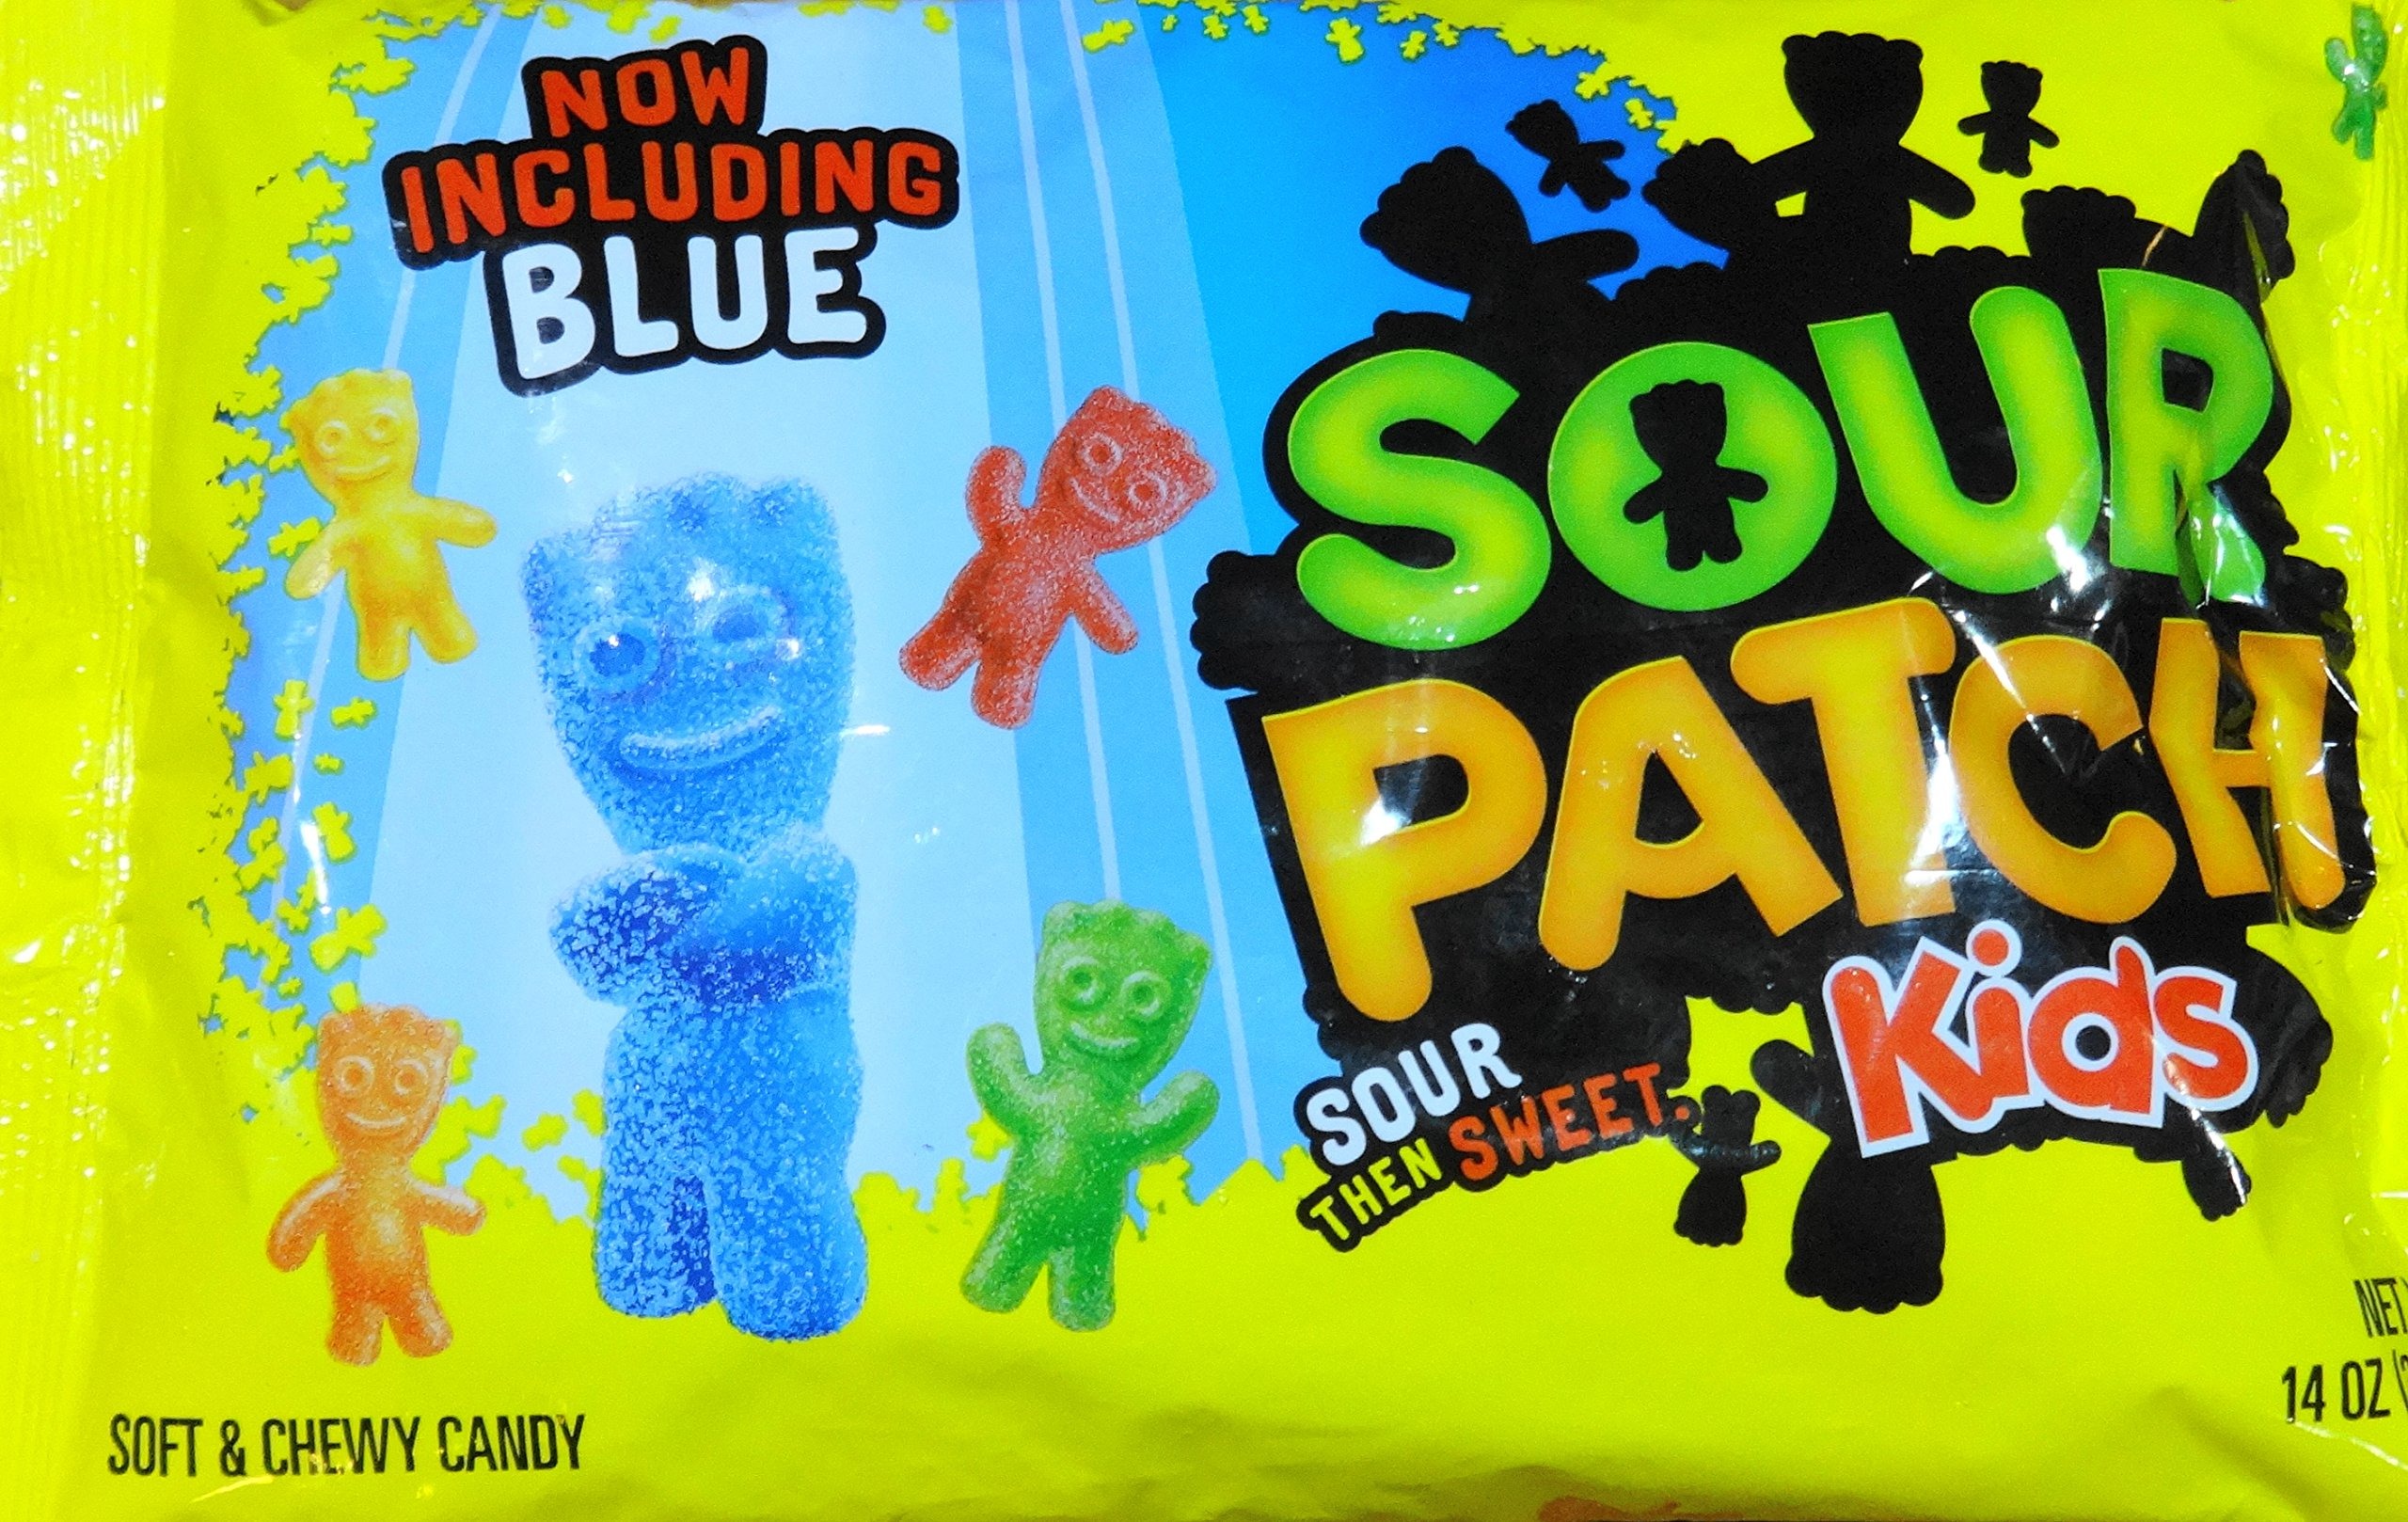
Item Name: Sour Patch Kids Soft & Chewy Candy, Now Including Blue, 14 Oz (397g), (3-packs) by Sour Patch
Bullet Point 1: Soft Chewy Candy: Sour Patch Kids are soft and chewy candies that come in a variety of flavors.
Bullet Point 2: Blue Color: This particular pack includes blue colored Sour Patch Kids candies.
Bullet Point 3: Birthday Candy: These candies make great party favors or gifts for birthdays and celebrations.
Bullet Point 4: Low Calorie: Sour Patch Kids are fat-free and have no artificial flavors.
Bullet Point 5: Fun to Eat: The sour taste and chewy texture make these candies a fun treat to enjoy.
Value: 42.0
Unit: Ounce

Price: 6.49